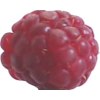
Label: raspberry